New York Rangers

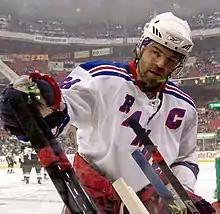
Jaromir Jagr was named team captain at the start of the 2006–07 NHL season.

Realizing that the team had trouble scoring goals in the 2005–06 campaign, the Rangers signed Triple Gold Club winner and 12-time 30-goal scorer Brendan Shanahan to a one-year contract. On October 5, 2006, opening night of the 2006–07 season, Jagr was named the first team captain since Mark Messier's retirement. Though the Rangers started slow in the first half of the 2006–07 season, the second half was dominated by the stellar goaltending of Henrik Lundqvist. On February 5, 2007, the Rangers acquired agitating forward Sean Avery in a trade with the Los Angeles Kings, which brought further intensity to the team. Despite losing several players to injury in March, the Rangers went 10–2–3 in the month and clinched a playoff berth for the second consecutive season. Facing the Atlanta Thrashers in the first round of the 2007 playoffs, the Rangers swept the series. However, they were eliminated in the next round by the Buffalo Sabres.